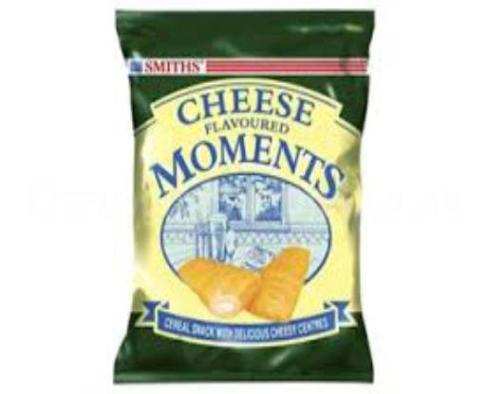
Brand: cheese flavoured moments
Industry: Food